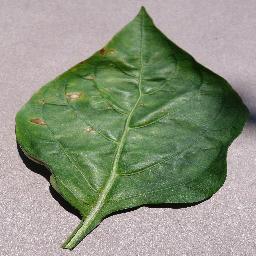
Label: Pepper,_bell___Bacterial_spot